LeDania

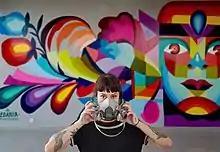
LeDania in front of her mural painted in Indonesia in 2017

LeDania's father is an artist and her mother an artisan. She graduated with a master's degree in plastic and visual arts from the Pontifical Xavierian University in 2010.